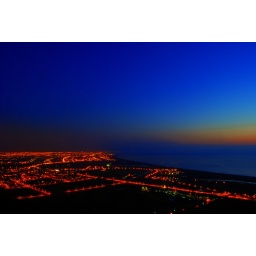
Taiwan east coast sunrise, from a mountain in Su-Ao